Arthur van Hoff

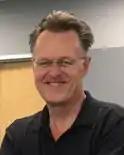
van Hoff in 2016

After studying computer science at the University of Strathclyde and Hogere Informatica Opleiding, Van Hoff joined Sun Microsystems as an engineer with the Distributed Objects Everywhere team. In 1993, he joined the Java development team, writing the language's compiler and taking responsibility for its first release to Netscape in August 1995. In 1996, he left Sun, feeling that the options to develop Java outside of the organization were "too tempting", and established the startup Marimba, as its Chief Technology Officer. At Marimba, Van Hoff led the engineering team in developing a pull technology-based software distribution system, Castanet.